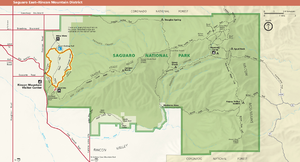
Carte de la zone Est du parc national de Saguaro, Arizona, États-Unis.
Le parc national de Saguaro est un parc national américain situé près de Tucson, dans le comté de Pima, au sud de l’Arizona.